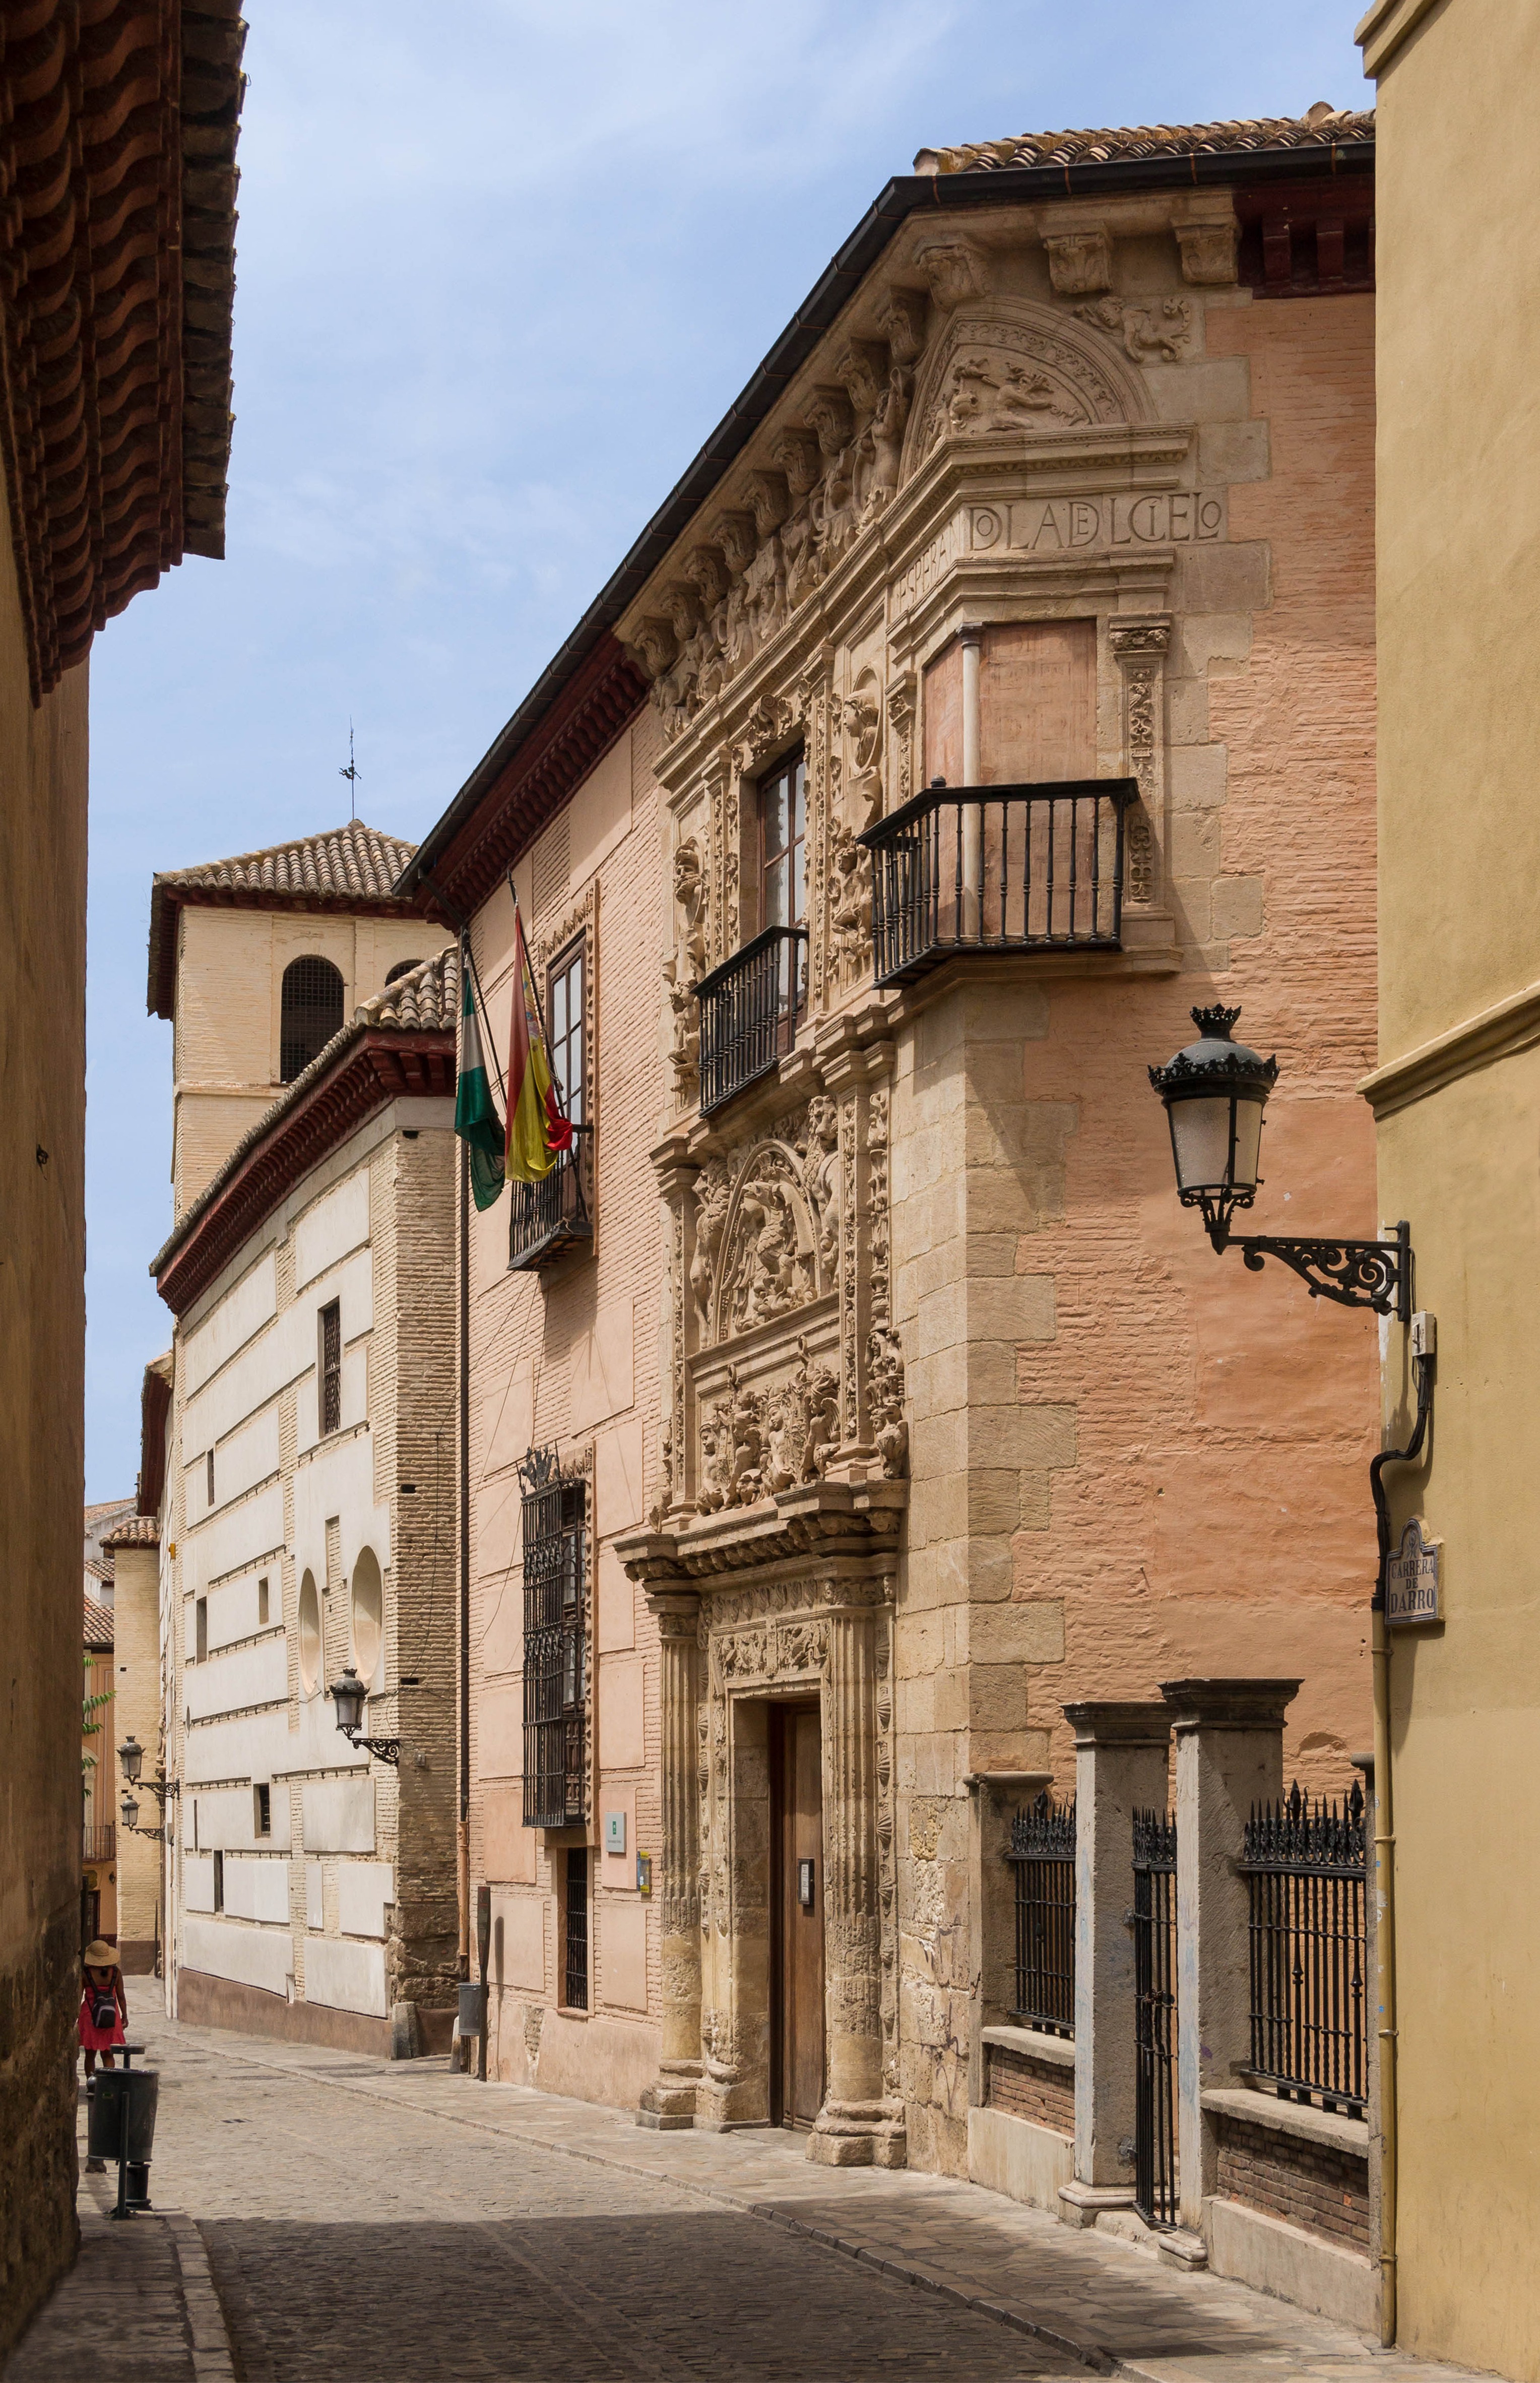
architecture, sky, road, street, house, sidewalk, town, building, alley, city, urban, wall, walkway, village, facade, brick, outside, clouds, spain, buildings, infrastructure, synagogue, history, granada, middle ages, cities, neighbourhood, urban area, ancient history, human settlement